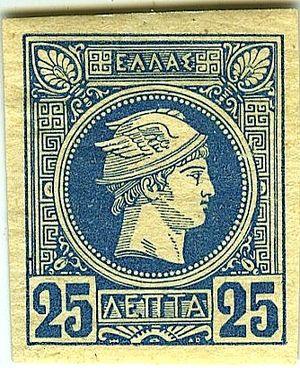
SHH - Tirage de Malines - 25 Lepta
L'histoire postale et philatélique de la Grèce commence en 1828 et se poursuit jusqu'à nos jours.